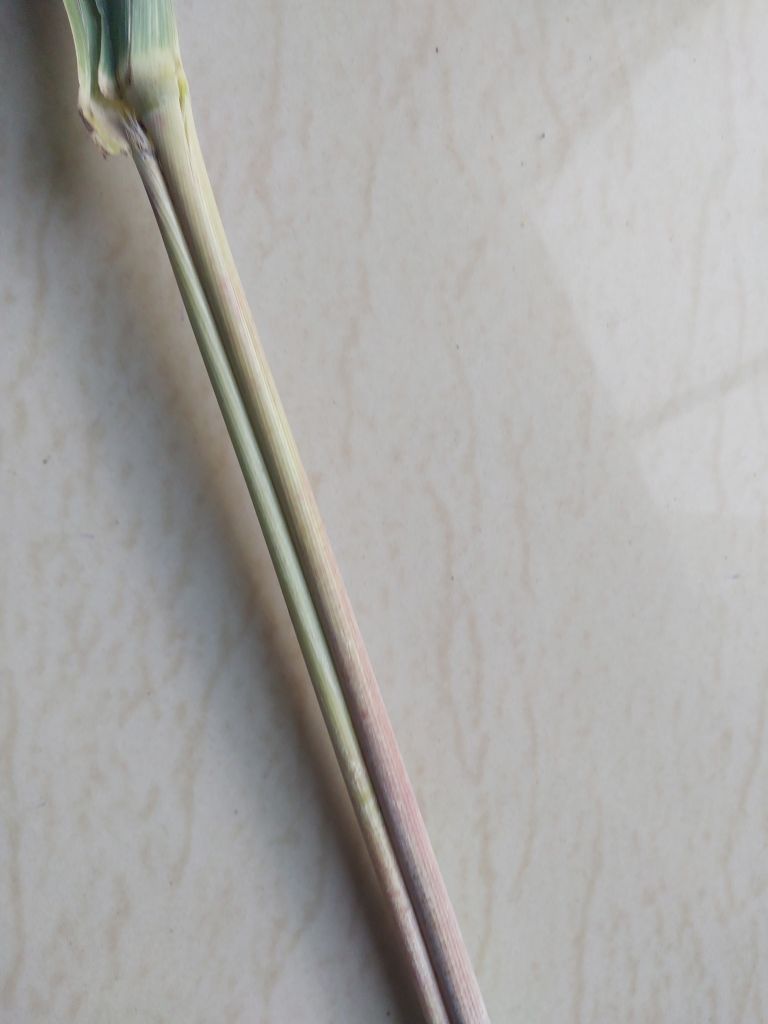
Label: Smut